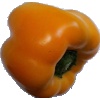
Label: Pepper Yellow 1